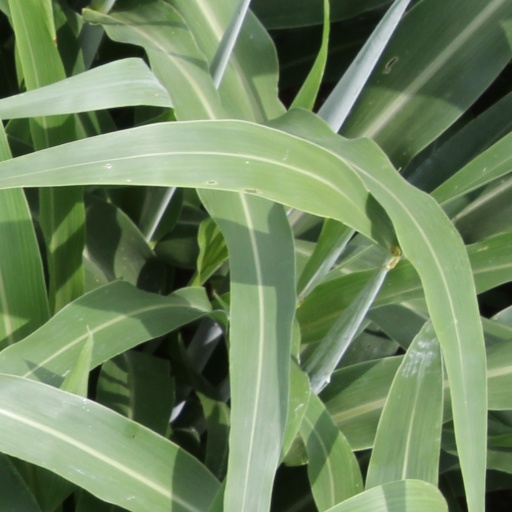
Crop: sorghum